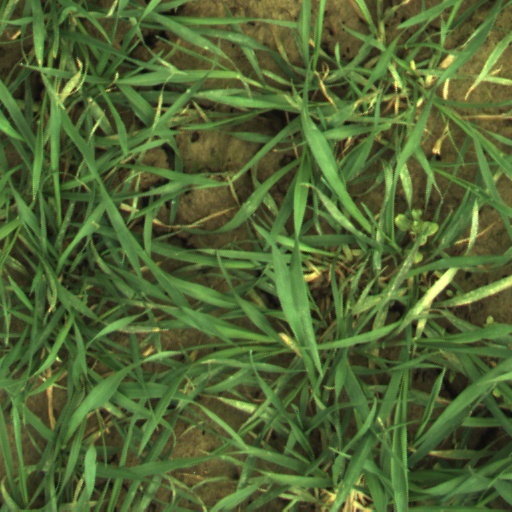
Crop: wheat